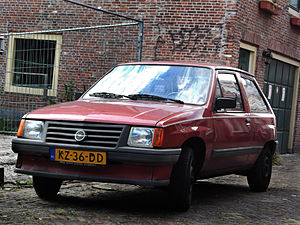
Opel Corsa A
Opel Corsa tredørs (1982−1987)
Opel Corsa A var en mellem september 1982 og marts 1993 af Opel bygget minibil i Corsa-serien.